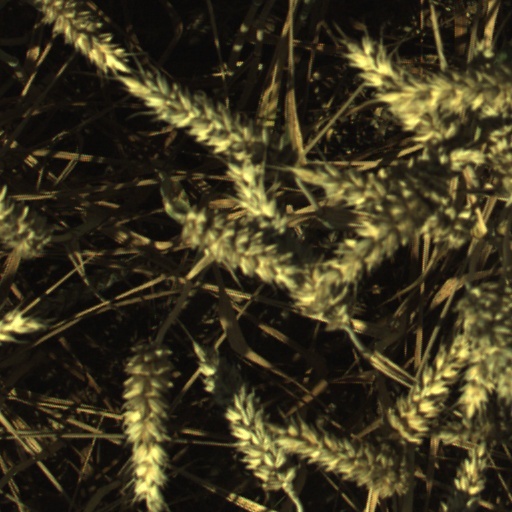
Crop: wheat